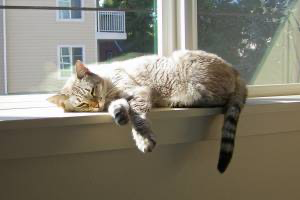
Animal: cat
Breed: Bengal